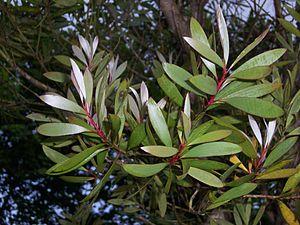
Le niaouli est un arbre de la famille des Myrtaceae originaire de la côte orientale de l'Australie et de Nouvelle-Calédonie.
Le terme de Goménol désigne l'huile essentielle de niaouli commercialisée pour ses vertus thérapeutiques. Le goménol tient son nom du territoire de la tribu de Gomen en Nouvelle-Calédonie.